José María Hinojosa Lasarte

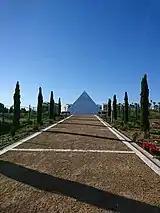
, monument to those who died "for freedom and democracy"

Following triumph of Frente Popular Hinojosa was hectically involved in agrarian syndicates, demanding re-introduction of public order and revision of rural labor contracts. In May – still active as a lawyer - he was detained following disturbances in Campillos. During the July 18 coup in Málaga he might have been involved in assisting the military and together with his father and brother went into hiding the following day. They considered an escape to Gibraltar, but before taking action the three were captured on July 24. They spent the next month in provincial prison; on August 22 the workers’ militia stormed the building, dragged 43 prisoners out, shot them at the local cemetery and buried the bodies in the mass grave. Hinojosa's corpse has never been positively identified. Following the Nationalist conquest of Málaga the remnants were exhumed and Salvador Hinojosa was recognized thanks to a handkerchief in his pocket; it was assumed that two mostly decomposed corpses of young males next to his body were these of Francisco and José María.